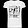
Label: T - shirt / top